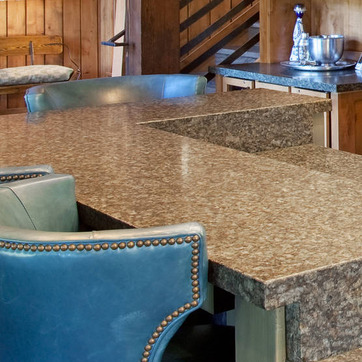
Material: polishedstone